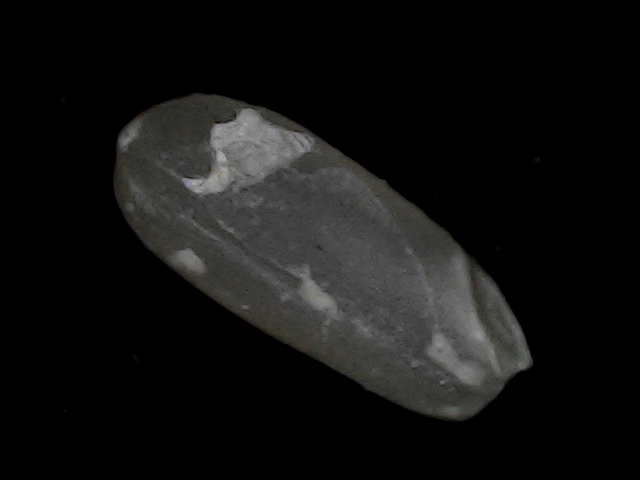
Rice variety: BD95